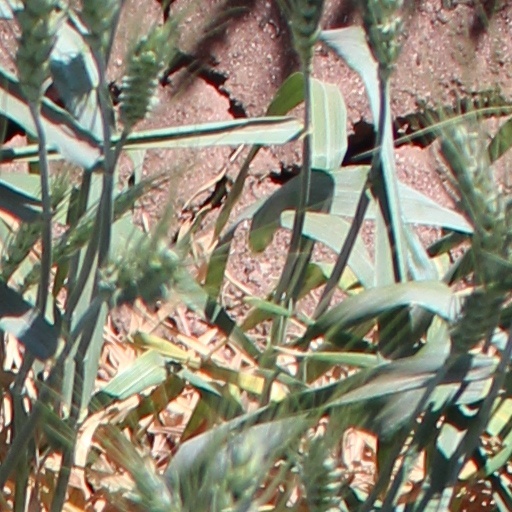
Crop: wheat